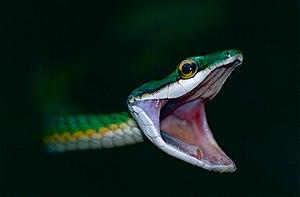
La province de Corrientes est une province du nord-est de l'Argentine, dont la capitale est la ville de Corrientes. Au nord comme à l'ouest elle est délimitée par le Río Paraná, qui la sépare du Paraguay et des provinces du Chaco et de Santa Fe ; sa frontière orientale est constituée par le río Uruguay, qui la sépare de la République d'Uruguay et du Brésil ; les rivières Guayquiraró et Mocoretá délimitent sa frontière sud avec la province d'Entre Ríos. Au nord-est se trouve sa seule frontière artificielle, qui la sépare de la province de Misiones.